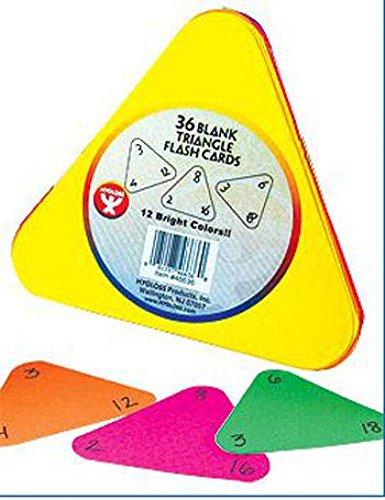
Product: Hygloss Products Triangle Cards, 5.5" Size, Assorted (46636)
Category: Toys & Games | Learning & Education | Flash Cards
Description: Made from durable card stock that have multiple uses.
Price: $7.12
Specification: ASIN:B001GIJPVU|ShippingWeight:5.6ounces(Viewshippingratesandpolicies)|DateFirstAvailable:September23,2008